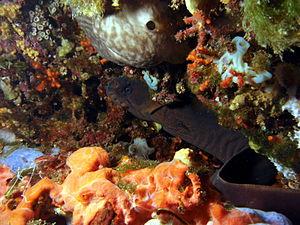
Les Gymnothorax sont un genre de murènes de la famille des Muraenidae.
La murène brune est une espèce de poisson de la famille des Muraenidae.
Voici une liste des espèces de poissons rencontrés dans la mer Méditerranée.